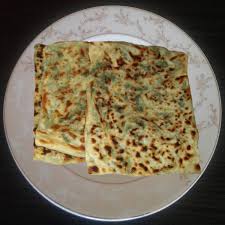
Yemek: gozleme